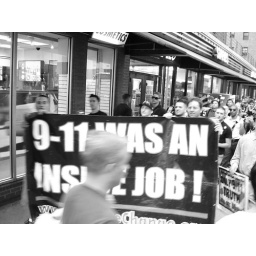
idiot in front was looking for the little yellow bus